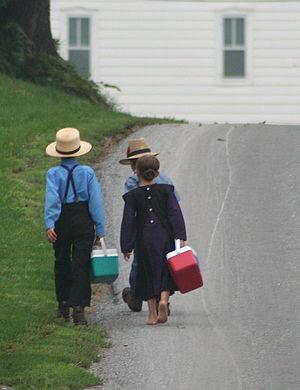
Les Amish sont une communauté religieuse anabaptiste d'origine suisse, fondée en 1693 à Sainte-Marie-aux-Mines par Jakob Amman. Ils sont connus pour une vie simple et austère, se tenant à l'écart du progrès et des influences du monde extérieur.